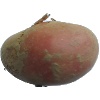
Label: red_potato